Brownsea Island

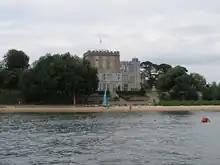
Brownsea Castle

The island is one of the few places in southern England where indigenous red squirrels survive, largely because non-native grey squirrels have never been introduced to the island. The Brownsea red squirrel population is the only population known in the UK to carry the human form of the bacteria stem "Mycobacterium leprae" that causes leprosy in humans. Brownsea also has a small ornamental population of peacocks. The island has a heronry, in which both grey heron and little egret nest.